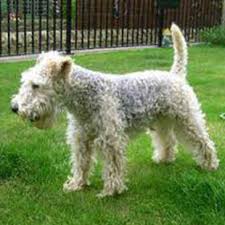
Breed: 216-n000017-Lakeland_terrier